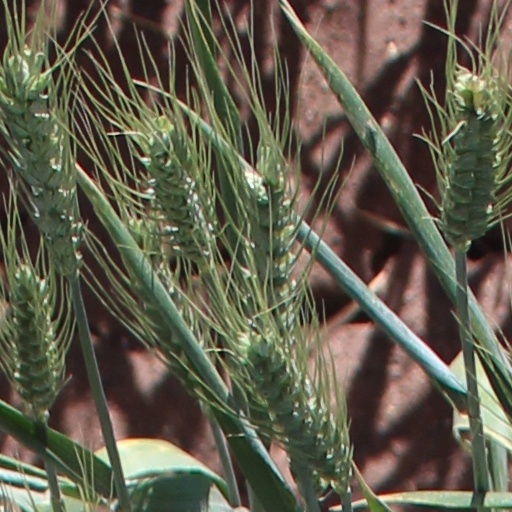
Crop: wheat